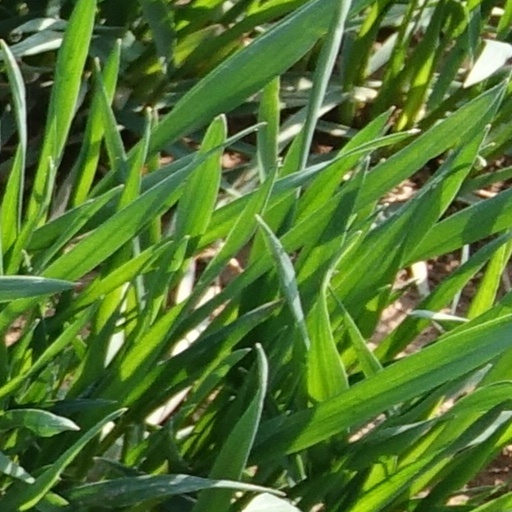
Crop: wheat